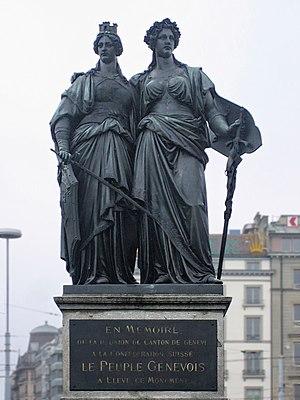
Statue des allégories genevoises et suisses au Jardin anglais pour commémorer l'entrée de Genève dans la Confédération suisse